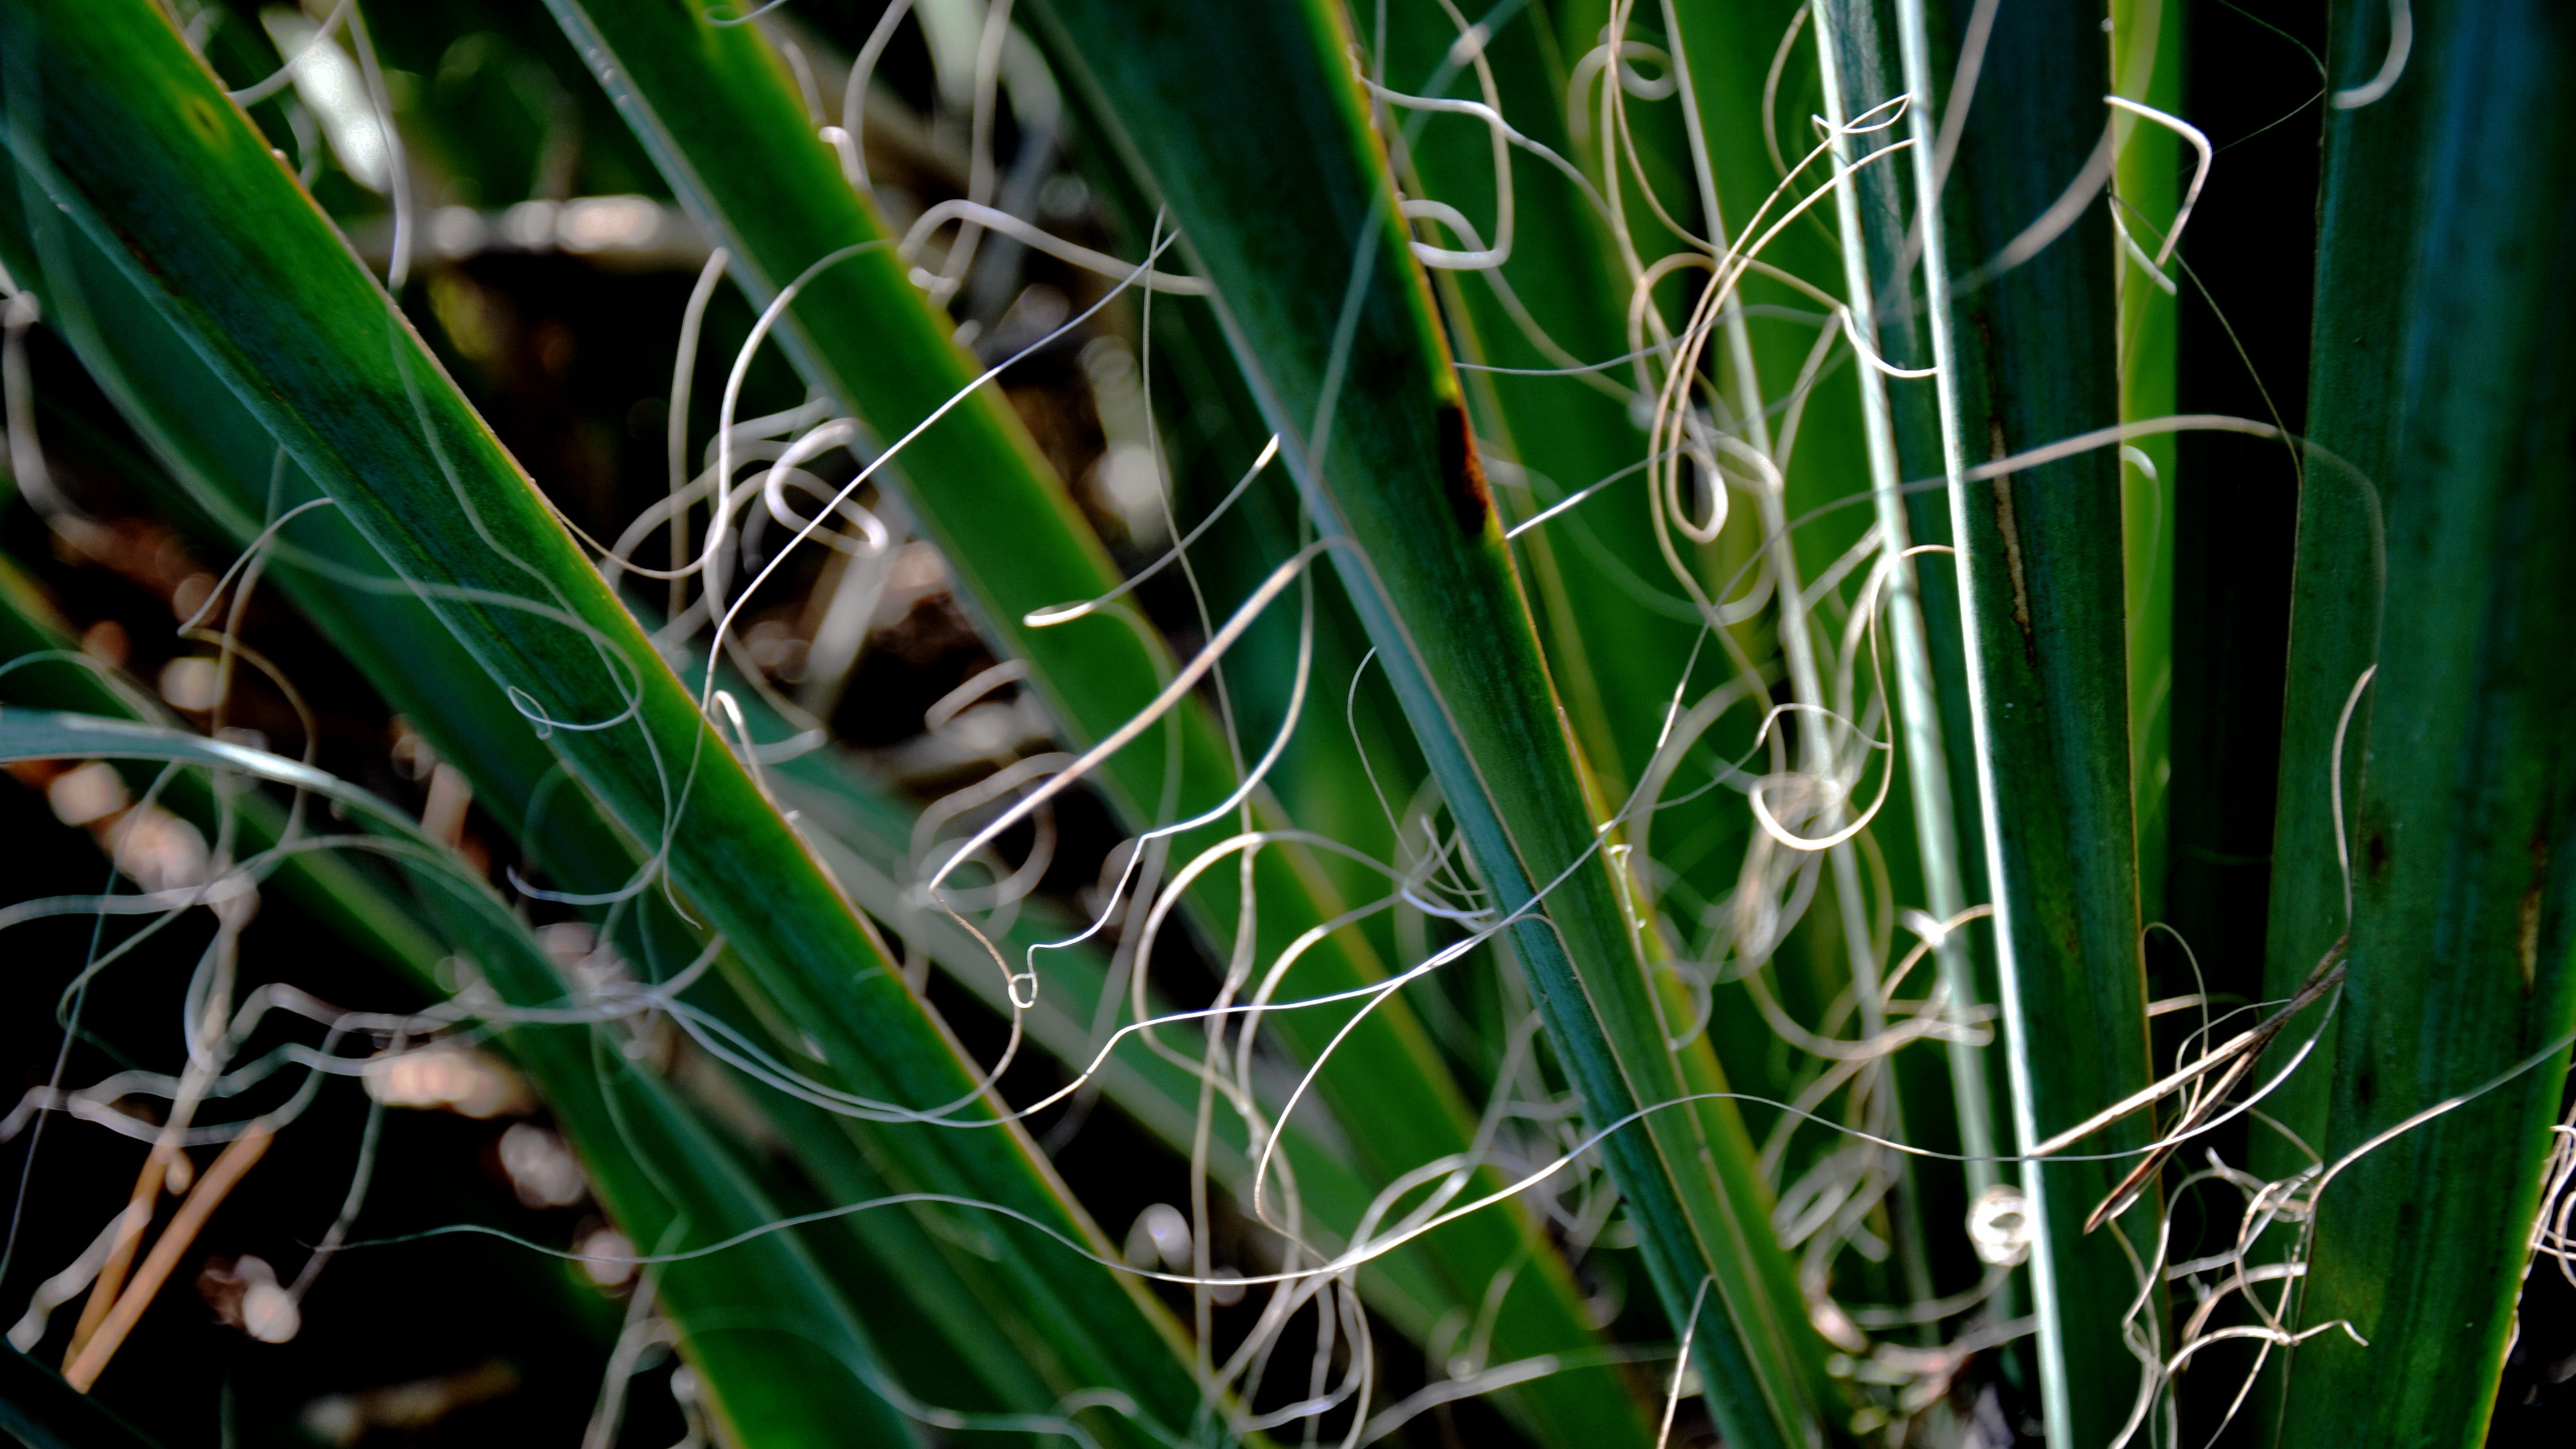
nature, grass, branch, plant, lawn, leaf, flower, spring, green, botany, flora, flowering plant, grass family, plant stem, land plant, arecales